Severe fever with thrombocytopenia syndrome

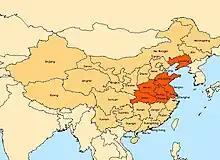
SFTS bunyavirus isolated from patients in Central and Northeast provinces of China (red)

Severe fever with thrombocytopenia syndrome (SFTS) is a tick-borne infection caused by "Dabie bandavirus" also known as the SFTS virus, first reported between late March and mid-July 2009 in rural areas of Hubei and Henan provinces in Central China.